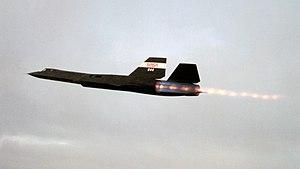
Un disque de Mach est une formation de motifs d'ondes stationnaires qui apparait dans le panache d'échappement supersonique d'un système de propulsion aérospatiale, quand il est utilisé dans l'atmosphère. Ces disques sont formés à partir d'un champ d'écoulement complexe et sont visibles en raison des brusques changements de densité causés par les ondes de choc stationnaires. Ils sont nommés d'après le physicien Ernst Mach, qui en a donné la première description.